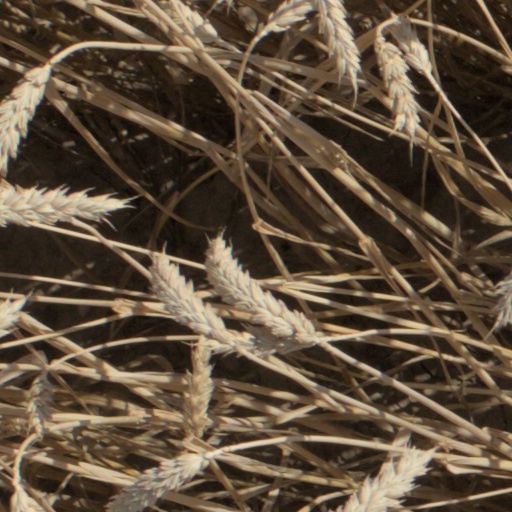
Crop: wheat